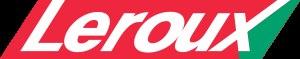
Leroux est une entreprise implantée à Orchies dans le département français du Nord, qui fabrique et commercialise des produits à base de chicorée. Leroux est leader sur le marché de la chicorée pure, la chicorée aromatisée et les mélanges à base de chicorée.